Clara Lemlich

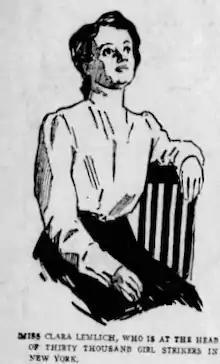
Sketch of Lemlich from a 1909 article in The Kansas City Star, captioned with "Miss Clara Lemlich, who is at the head of thirty thousand girl strikers in New York."

Lemlich came to the attention of the outside world at the mass meeting held at Cooper Union on November 22, 1909 to rally support for the striking shirtwaist workers at the Triangle Shirtwaist Company and Leiserson Company. For two hours the leading figures of the American labor movement and socialist leaders of the Lower East Side spoke in general terms about the need for solidarity and preparedness. Desiring a call to action, not just words, Lemlich demanded the opportunity to speak. Lifted onto the platform, she said: